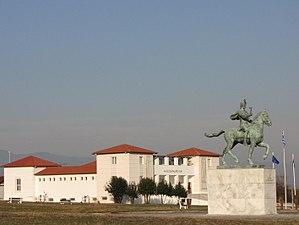
Cet article recense les statues équestres en Grèce.